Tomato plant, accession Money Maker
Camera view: horizontal (90 deg, fisheye); turntable rotation: 240 degrees
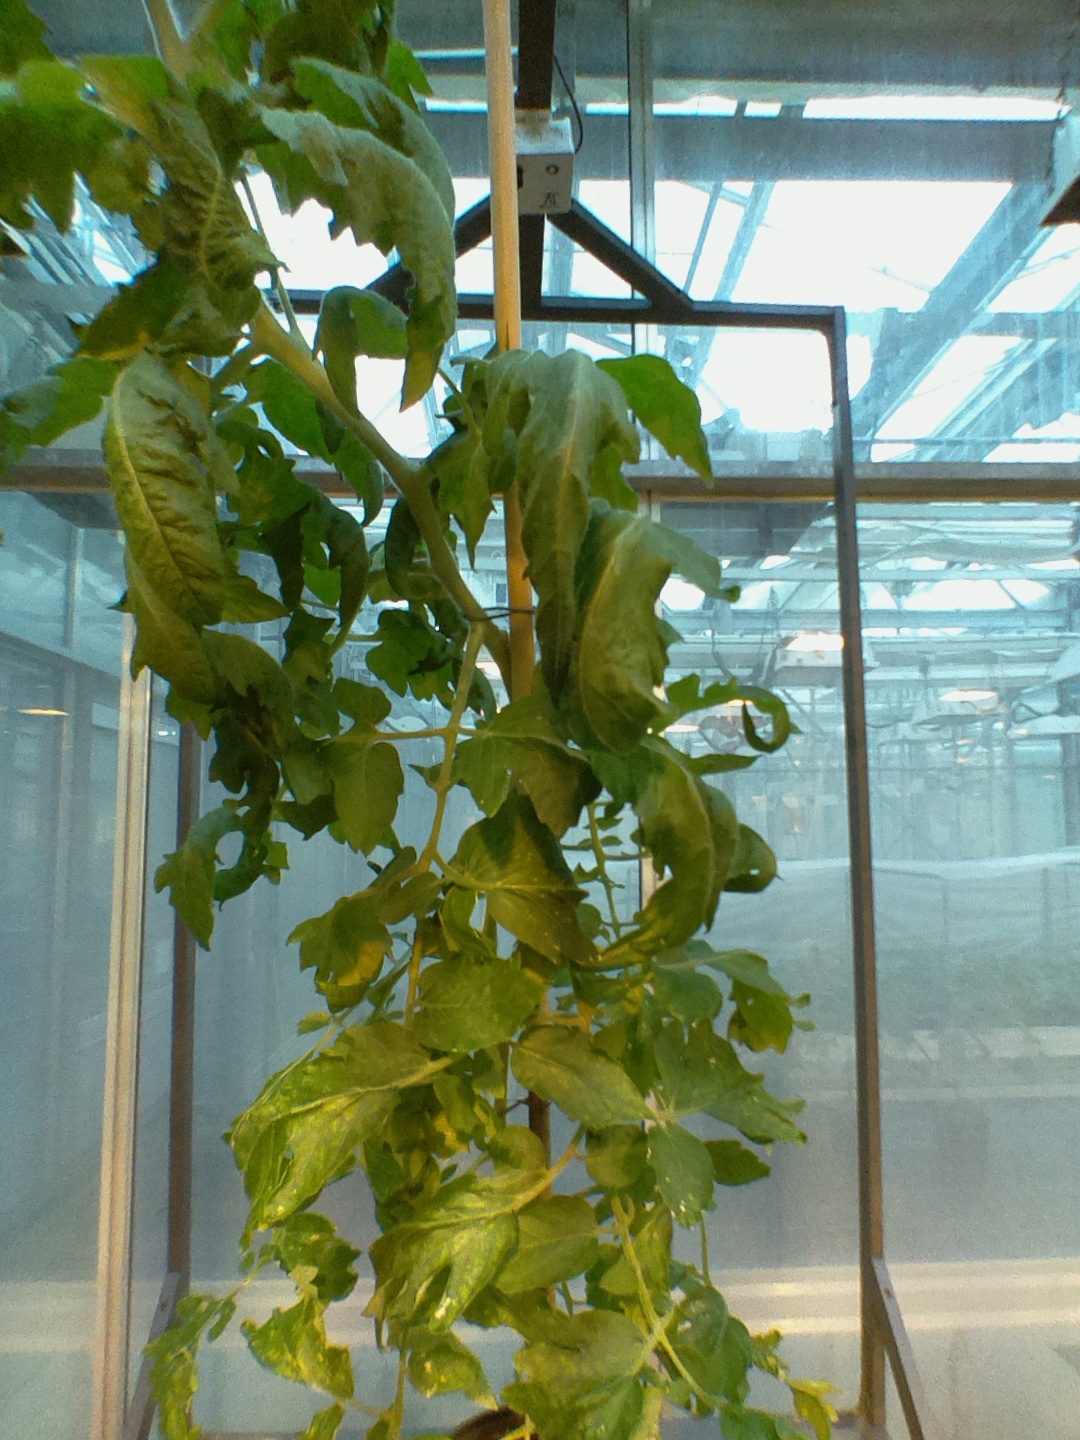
BBCH growth stage 65: Full flowering, 50%-60% of flowers open, first petals falling